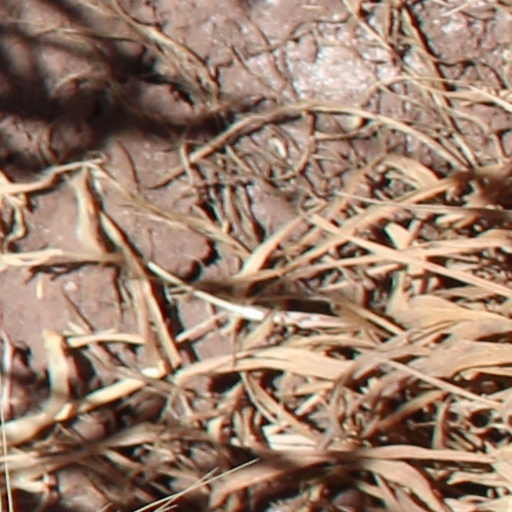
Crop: wheat